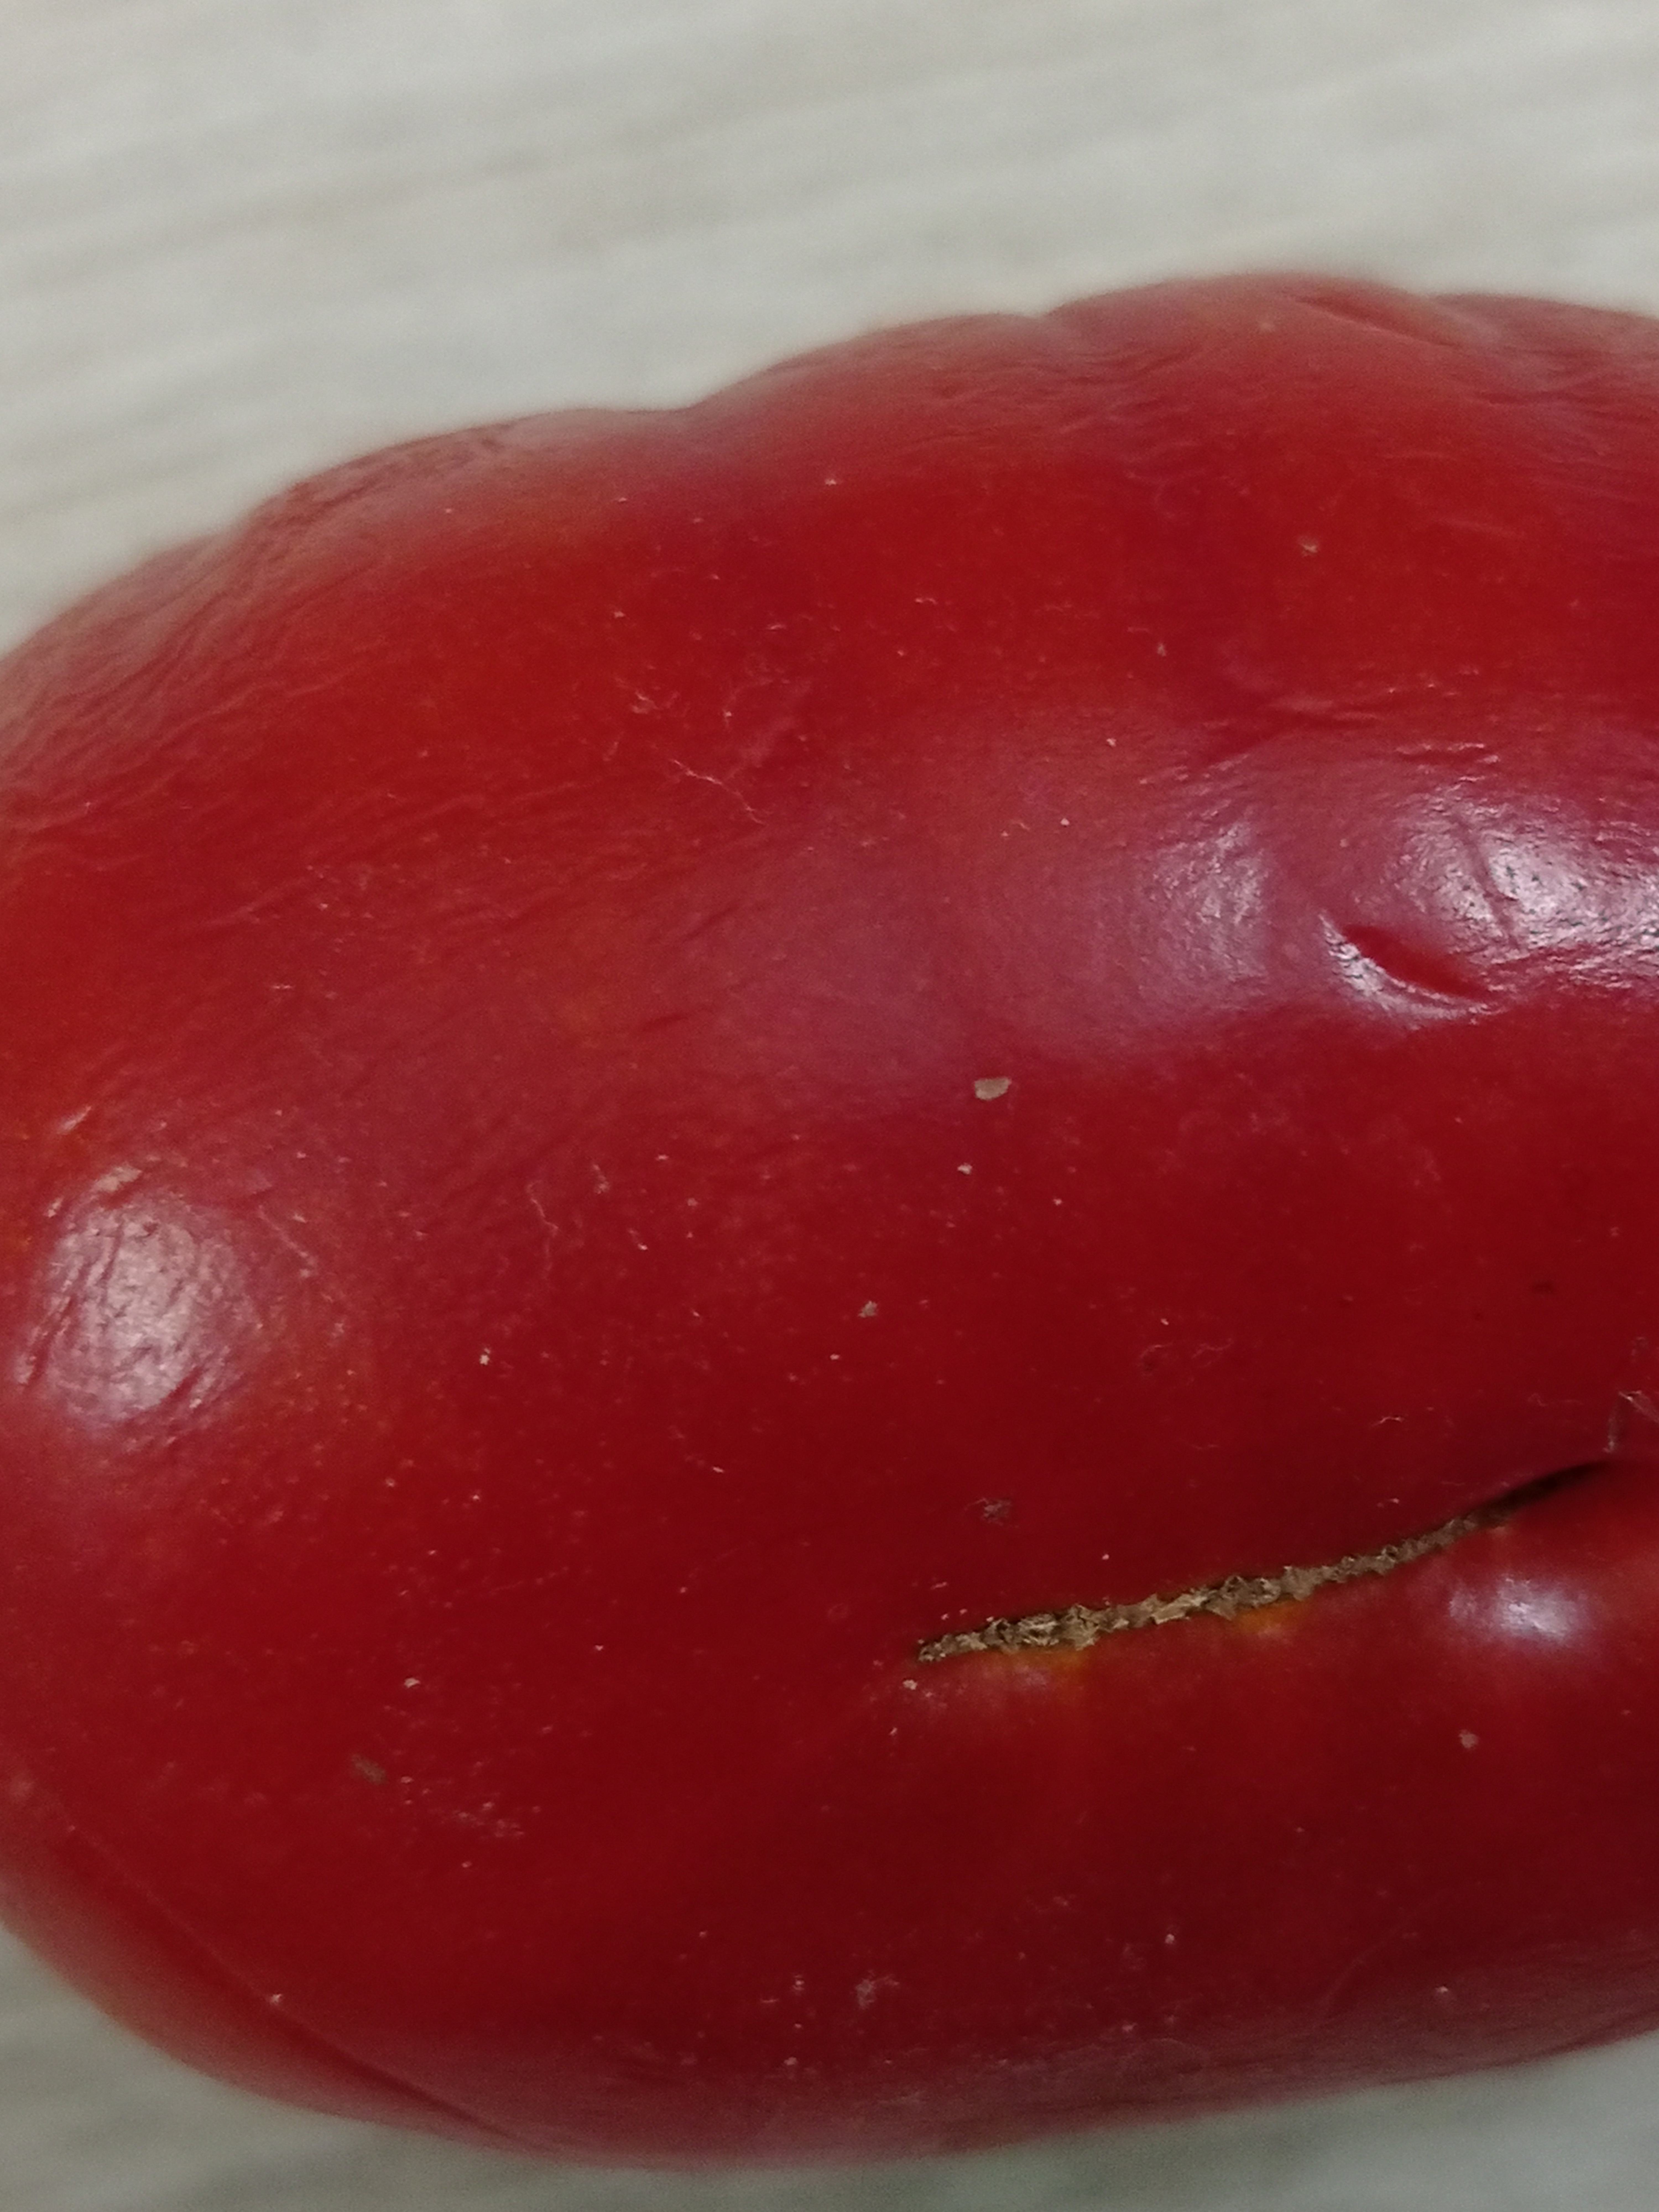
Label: Fresh